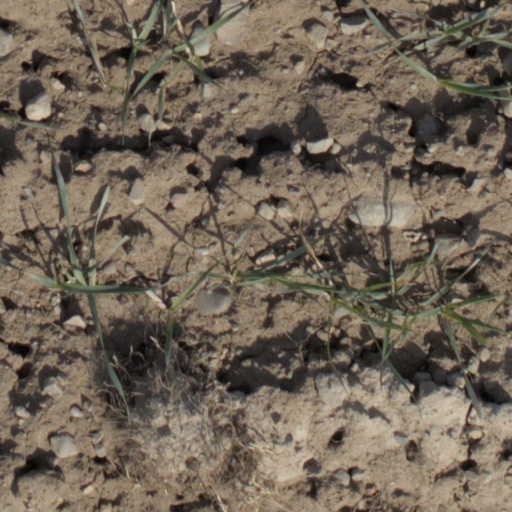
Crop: wheat